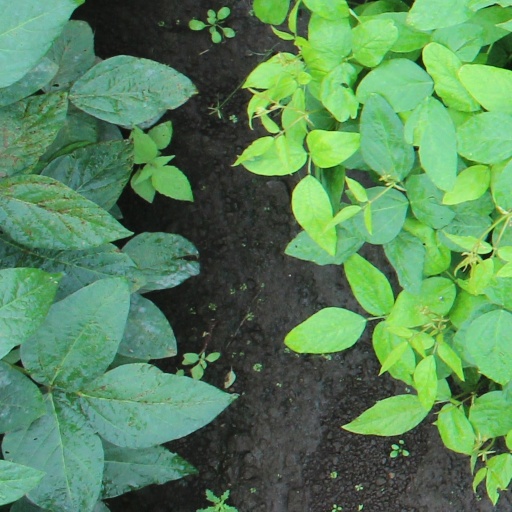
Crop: soybean